5 Cheyne Walk

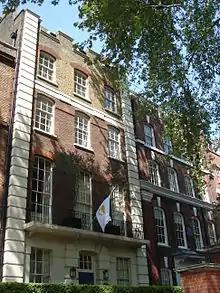
5 Cheyne Walk

5 Cheyne Walk is a Grade II* listed house on Cheyne Walk, Chelsea, London, built in 1718.